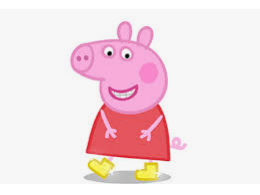
Portrait style: Cartoon Portrait